Cecil Cowles

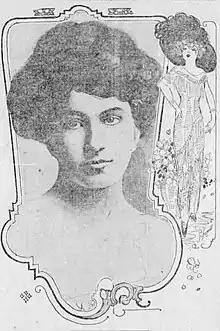
An illustration of Cecil Cowles from 1911.

Cecil Marion Cowles (c. 1893 – March 28, 1968) was an American pianist and composer. She was a child prodigy and played the piano as well as composed music. Cowles made her professional debut in a musical in 1911.